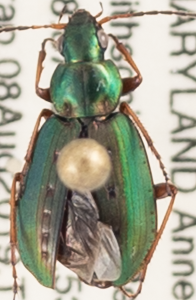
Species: Agonum octopunctatum
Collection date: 2019-08-08
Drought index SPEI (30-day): -0.46
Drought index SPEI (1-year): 1.28
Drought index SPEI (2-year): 1.69